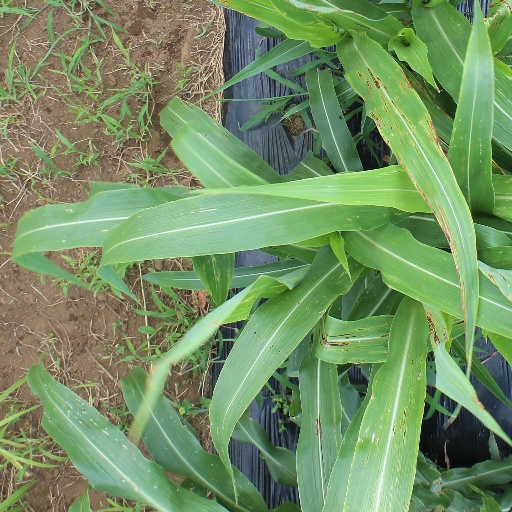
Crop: sorghum